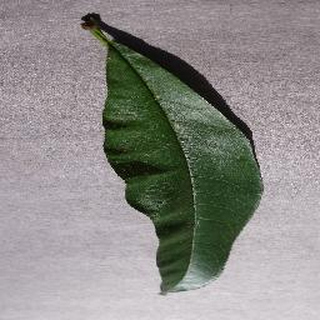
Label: healthy_peach